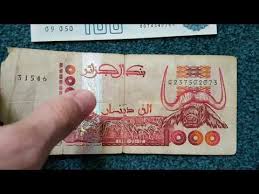
Denomination: 1000DZD